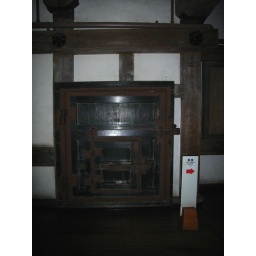
day13 34 doors in situ himeji tower